Jeff Hardy

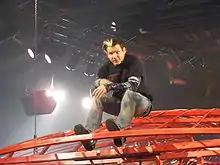
Hardy during his return to TNA at the live "Impact!" on January 4, 2010

On the November 21 episode of "ECW", Hardy teamed with his brother, Matt, for the first time in four years to defeat The Full Blooded Italians. At Survivor Series on November 26, they both were a part of Team D-Generation X, which gained the victory over Team Rated-RKO with a clean sweep. The brothers then received their first opportunity since Hardy's return to win a tag team championship at Armageddon on December 17. They competed in a four-team ladder match for the WWE Tag Team Championship, but they came up short in their attempt. In the course of the match, however, they inadvertently legitimately injured Joey Mercury's face.